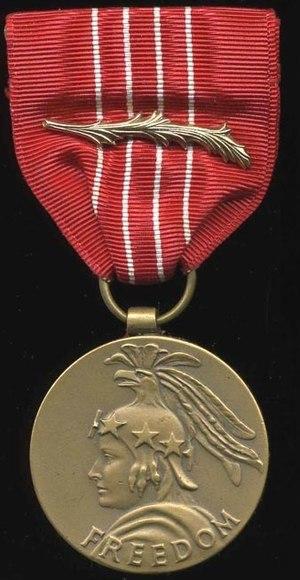
Médaille de la Liberté
Johan Hendrik Weidner reçut de très hautes décorations en tant que héros hollandais de la Seconde Guerre mondiale.
La médaille de la Liberté est une prestigieuse décoration militaire attribuée par le président des États-Unis pour récompenser les services rendus par des civils à la nation.
Suzanne Hiltermann, alias Touty, née le 17 janvier 1919 à Amsterdam et morte le 2 octobre 2001 à Désaignes, est une résistante française.